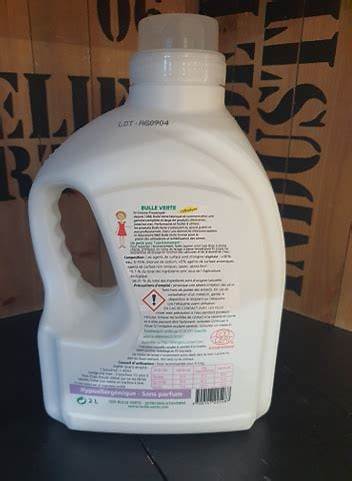
Label: plastic